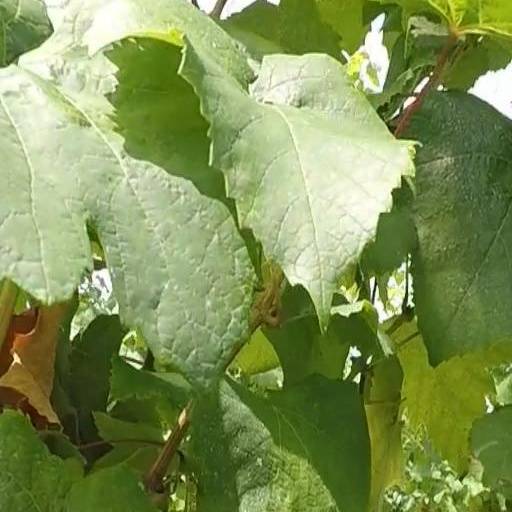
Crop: grape